Question: Please indicate a possible affordance area of drag_suitcase that can be used for holding
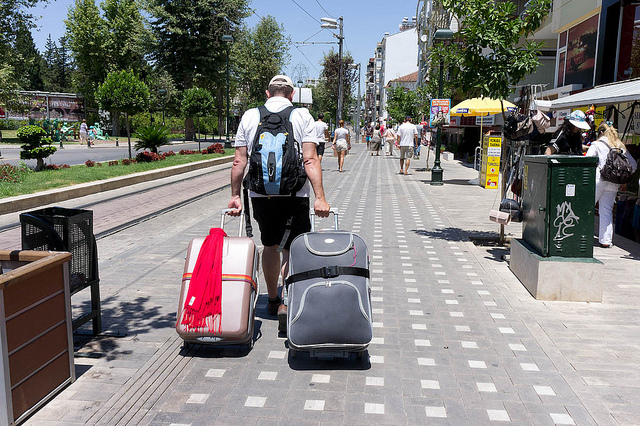
Answer: [219.5, 192, 247.5, 225]